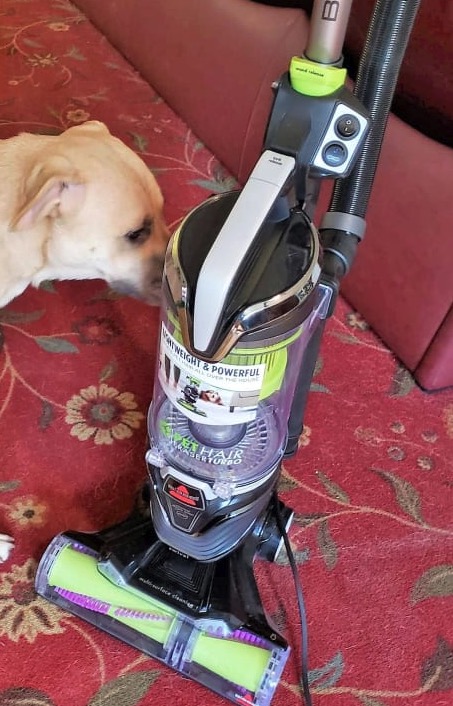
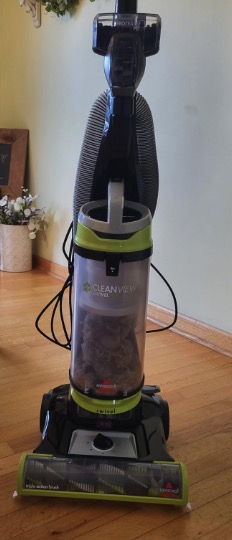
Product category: items_vacuum
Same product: no